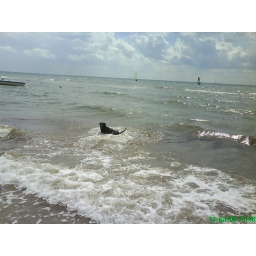
Our dog is swimming in the ocean.